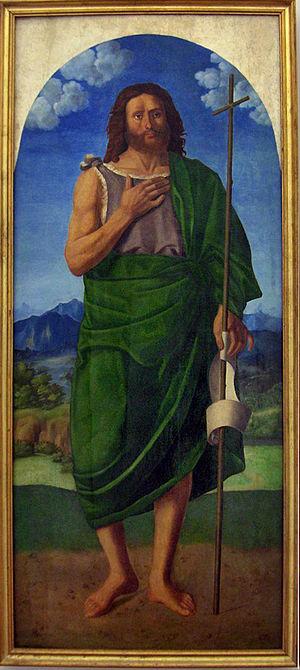
Lattanzio da Rimini, actif de 1492 à 1524, est un peintre italien principalement actif dans le style d'art de la Renaissance à Rimini et Venise.